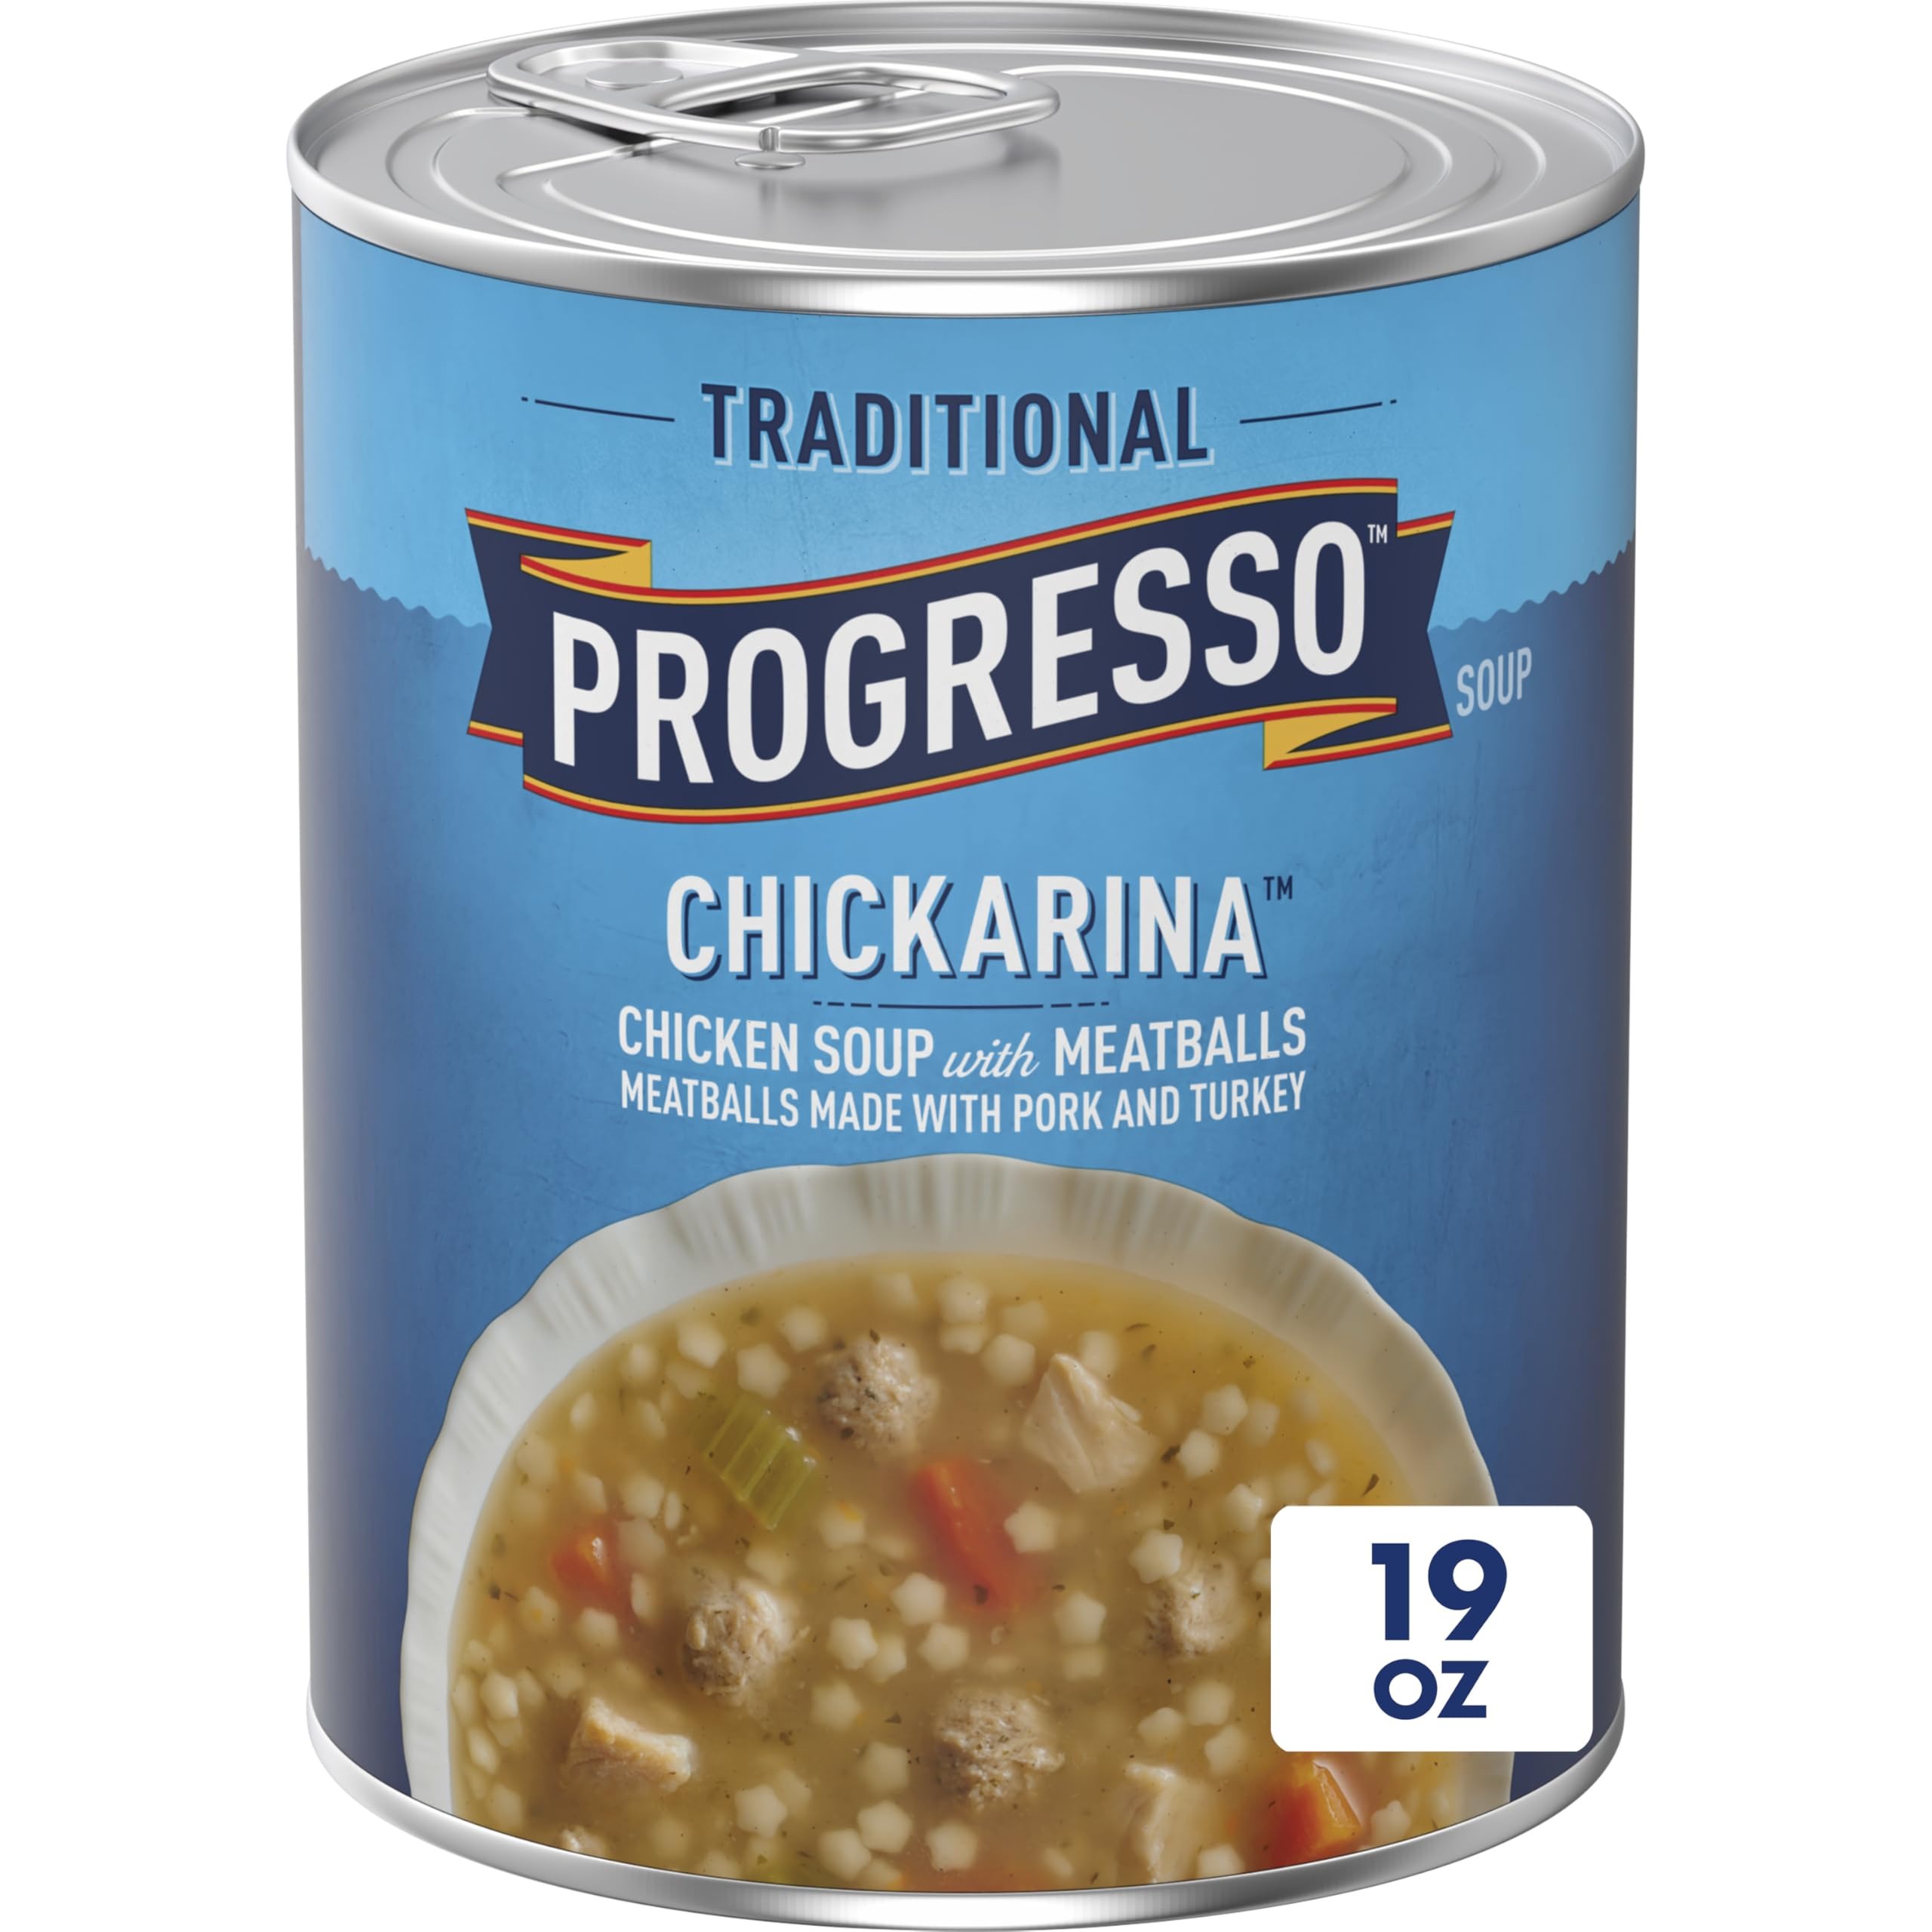
Item Name: Progresso Chickarina Soup, Traditional Canned Soup, 19 oz
Bullet Point 1: CHICKARINA SOUP: Our classic comfort food recipe; 120 calories per serving; A tasty part of lunch or dinner
Bullet Point 2: DELICIOUS FOOD: Made with white meat chicken and pearl pasta; Progresso canned soups are an ideal pantry staple
Bullet Point 3: QUALITY INGREDIENTS: Contains no artificial flavors and no colors from artificial sources
Bullet Point 4: QUICK AND EASY: Simply pour soup into a saucepan and warm on the stovetop or add to a microwave-safe bowl and microwave it
Bullet Point 5: CONTAINS: One 19 oz can of Progresso Traditional Chickarina Soup; About two servings per can
Value: 19.0
Unit: Ounce

Price: 2.54